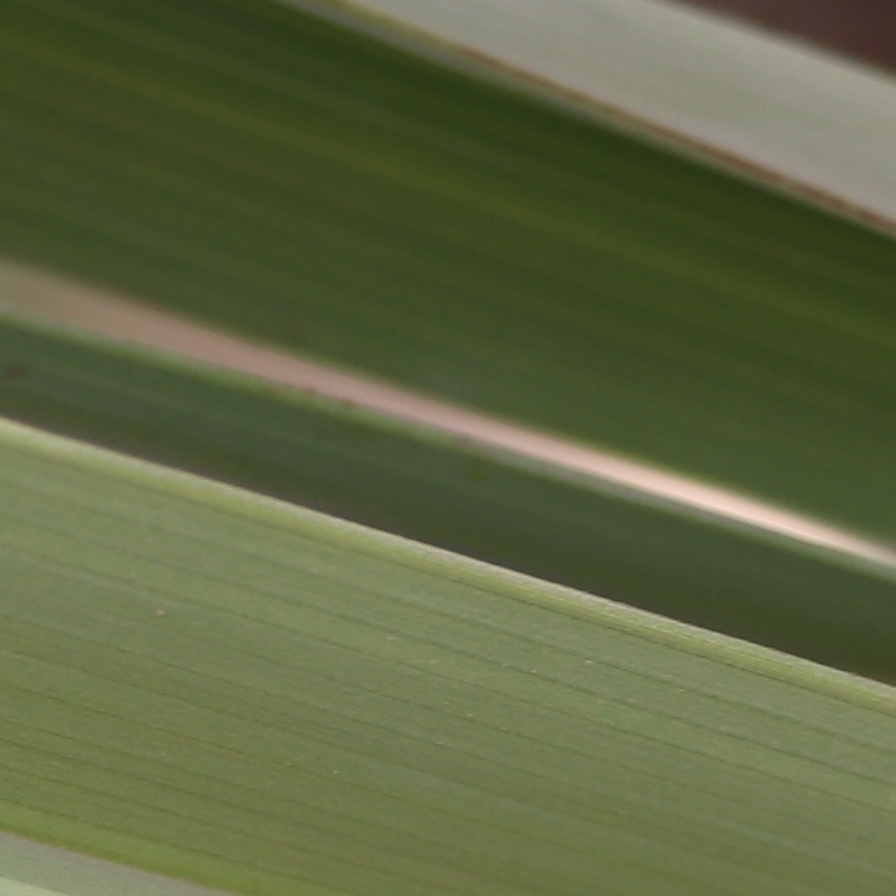
Label: Healthy